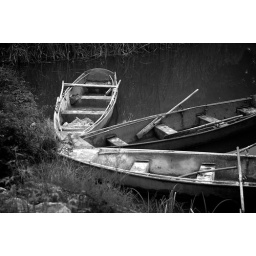
Shooting in Beijing,Summer, 2009. Three working boat to clean the float rubbish on the lake of Yuan Ming Yuan